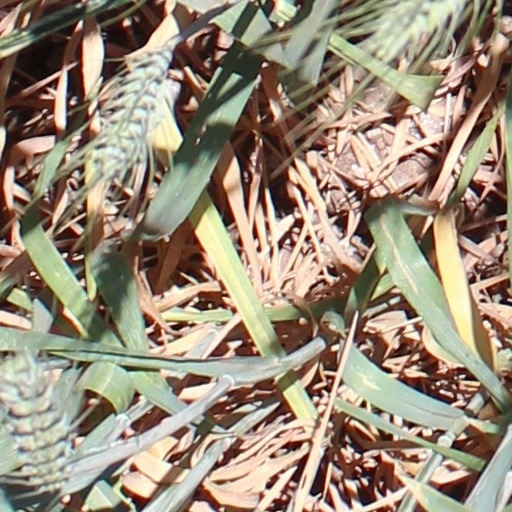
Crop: wheat